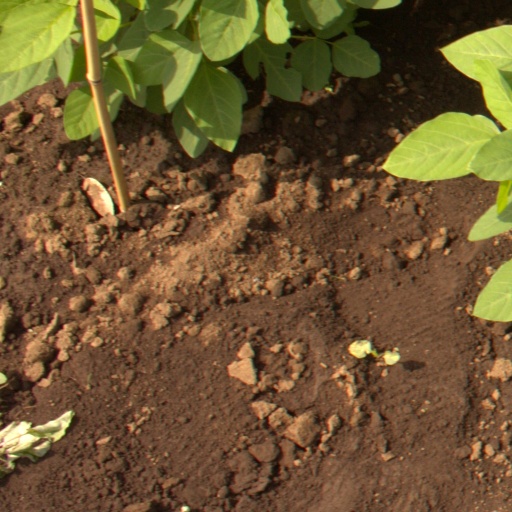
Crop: soybean